Enea Mihaj

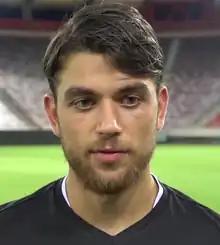
Mihaj with PAOK in 2020

Enea Mihaj (born 5 July 1998) is an Albanian professional footballer who plays as a centre-back for Major League Soccer club Atlanta United and the Albania national team.